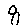
Label: 8